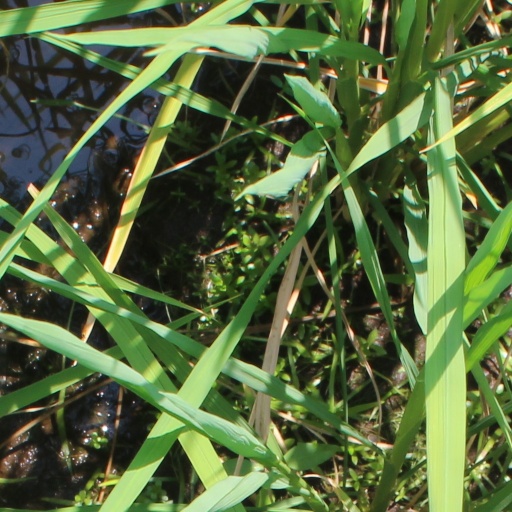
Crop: rice